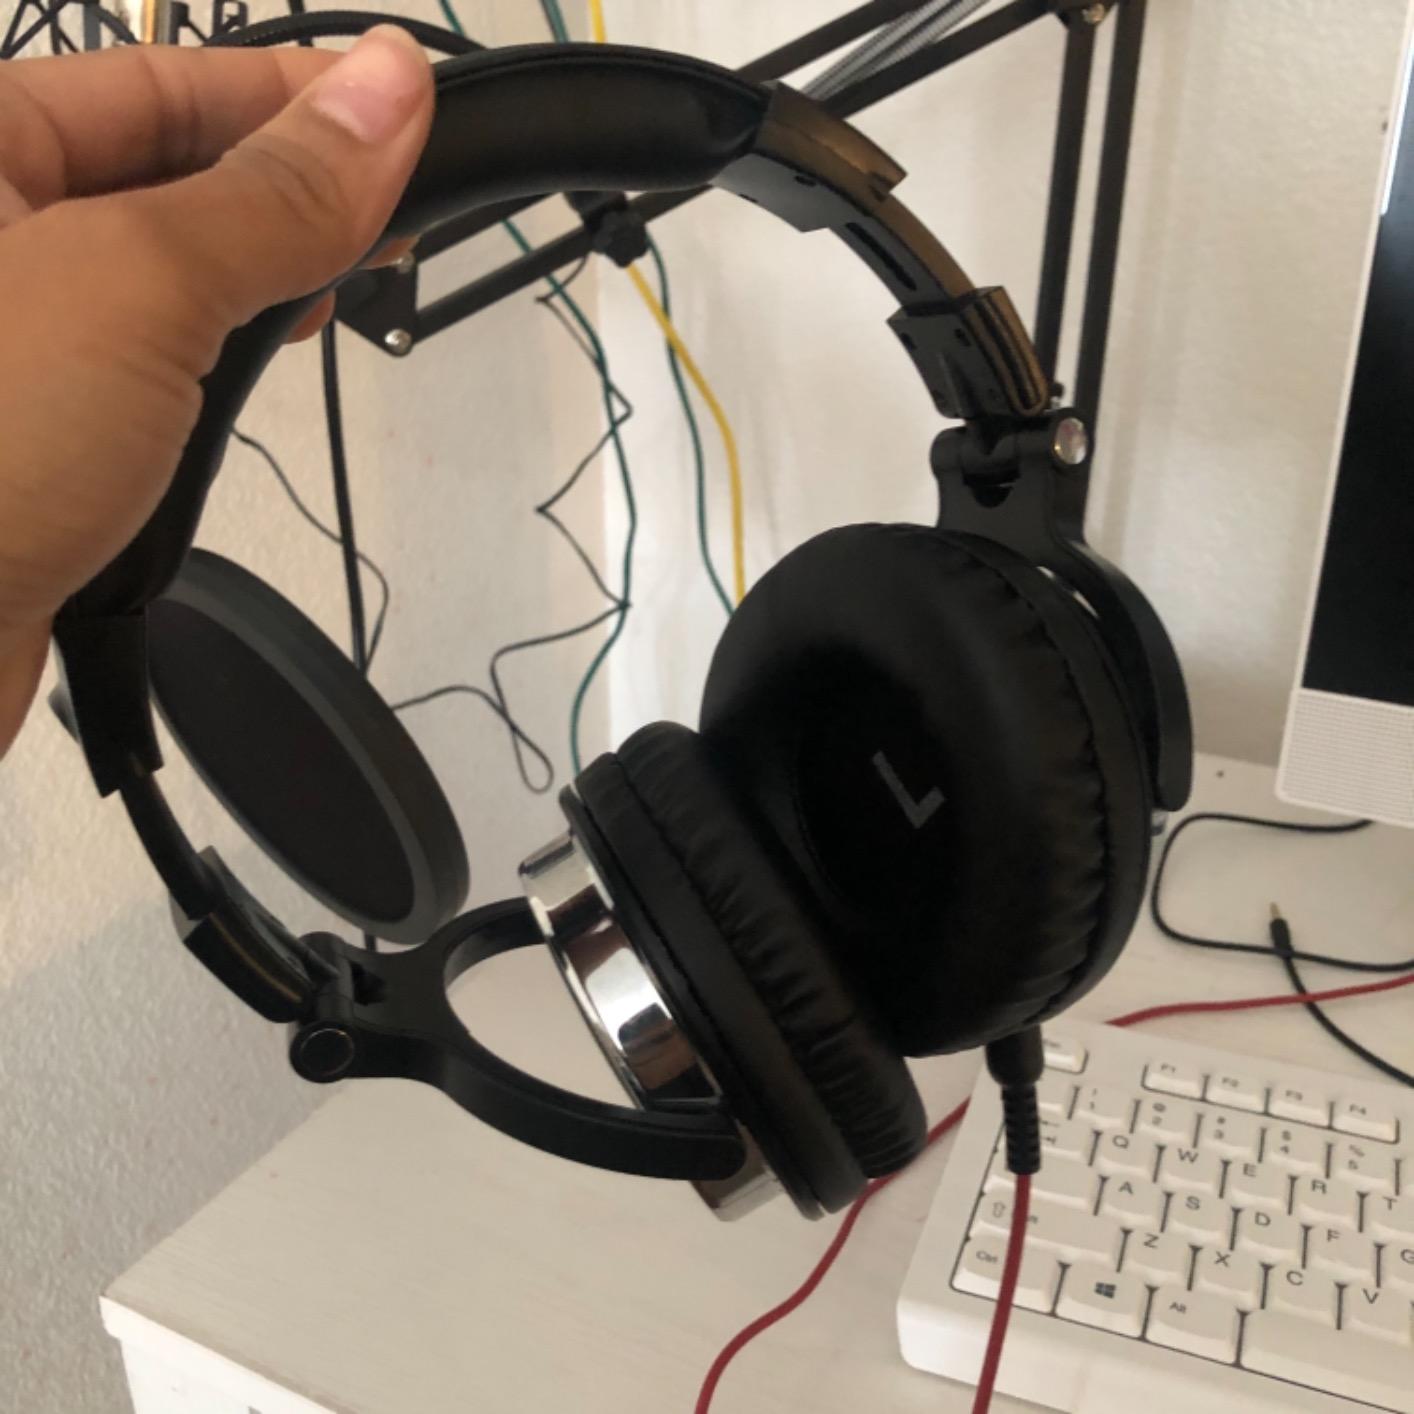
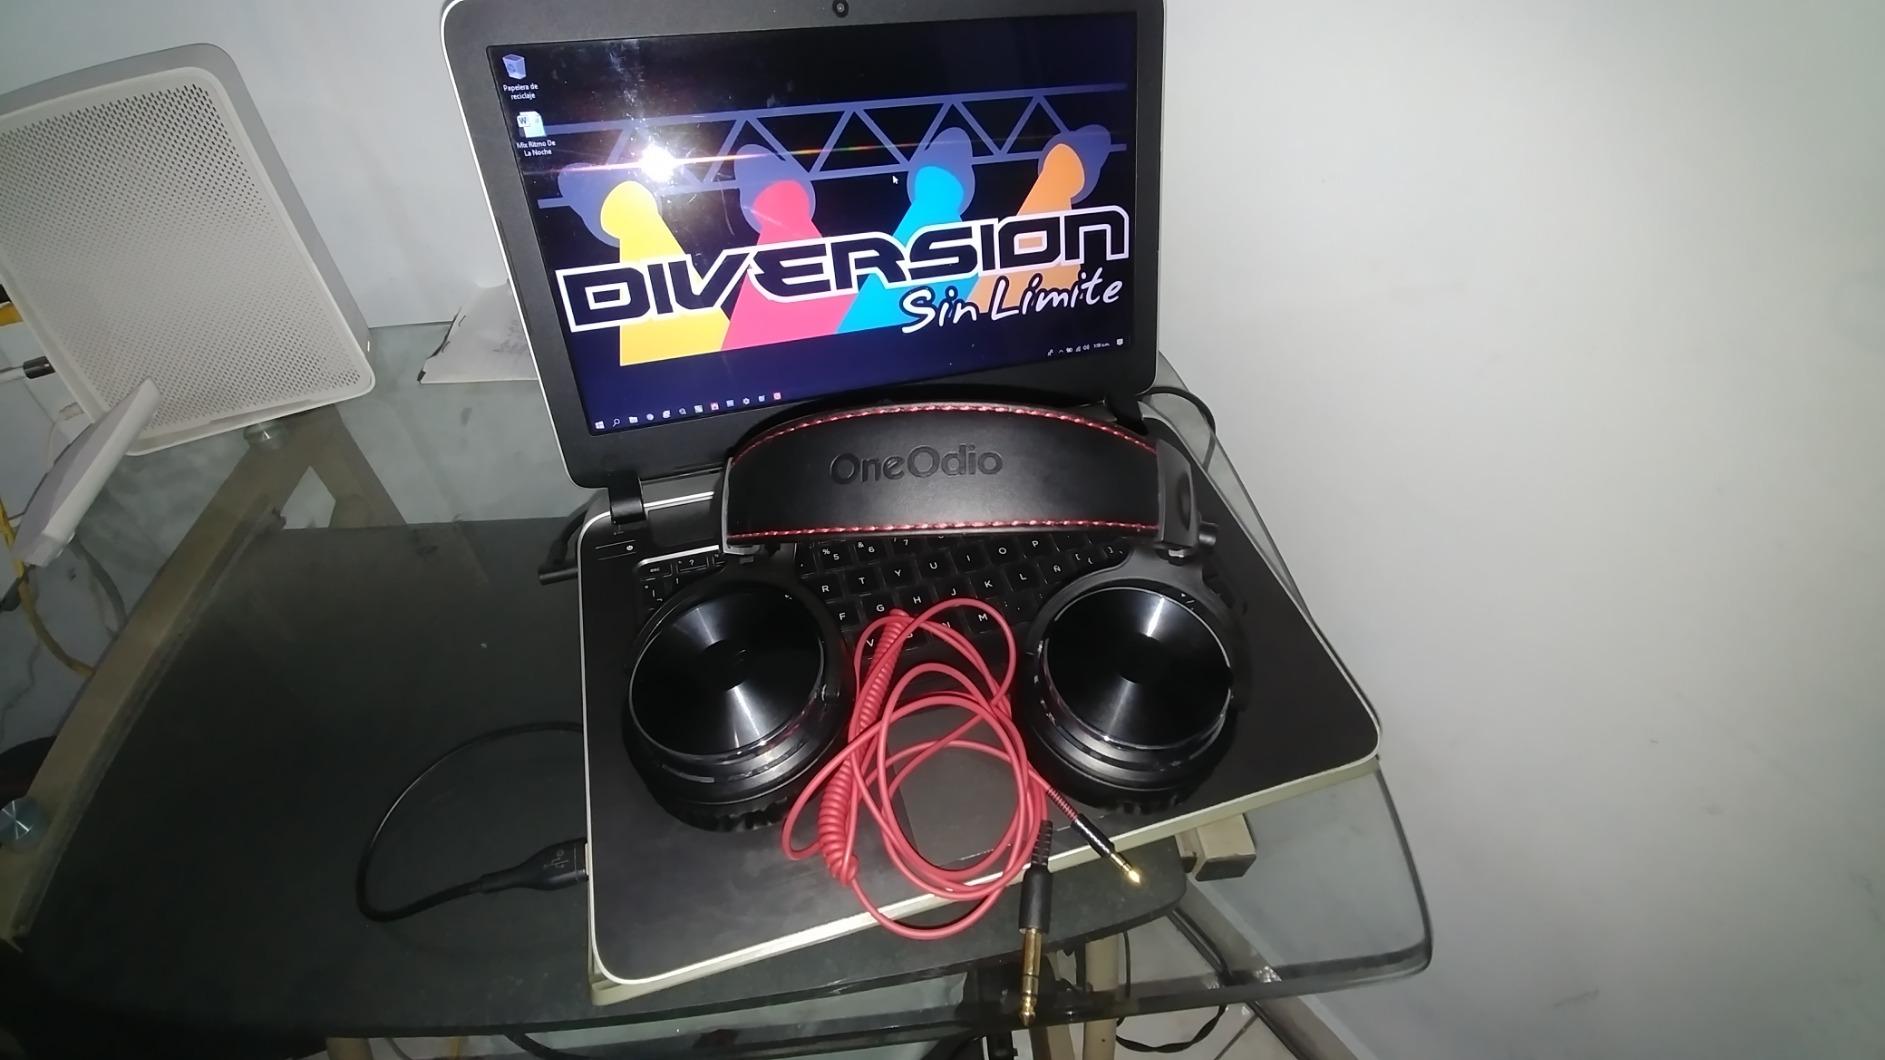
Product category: headphones
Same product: yes